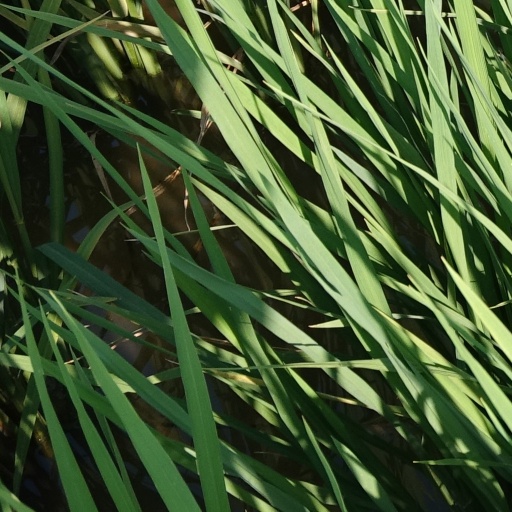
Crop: rice